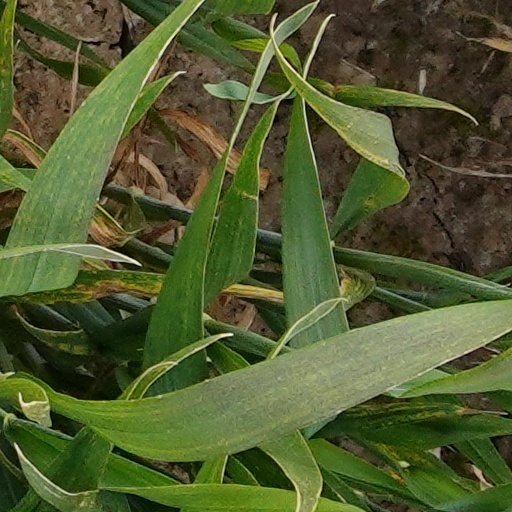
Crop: wheat